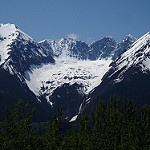
Scene: Outdoor